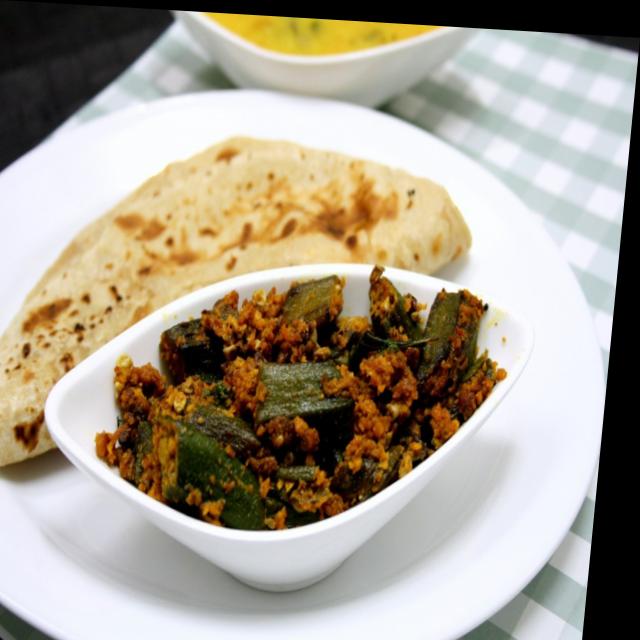
Dish: bhindi_masala